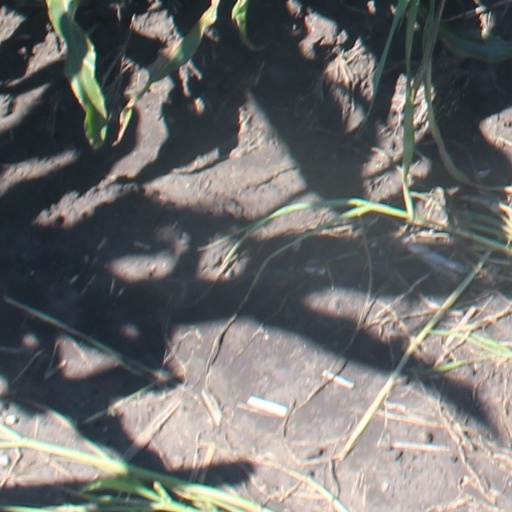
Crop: maize; corn